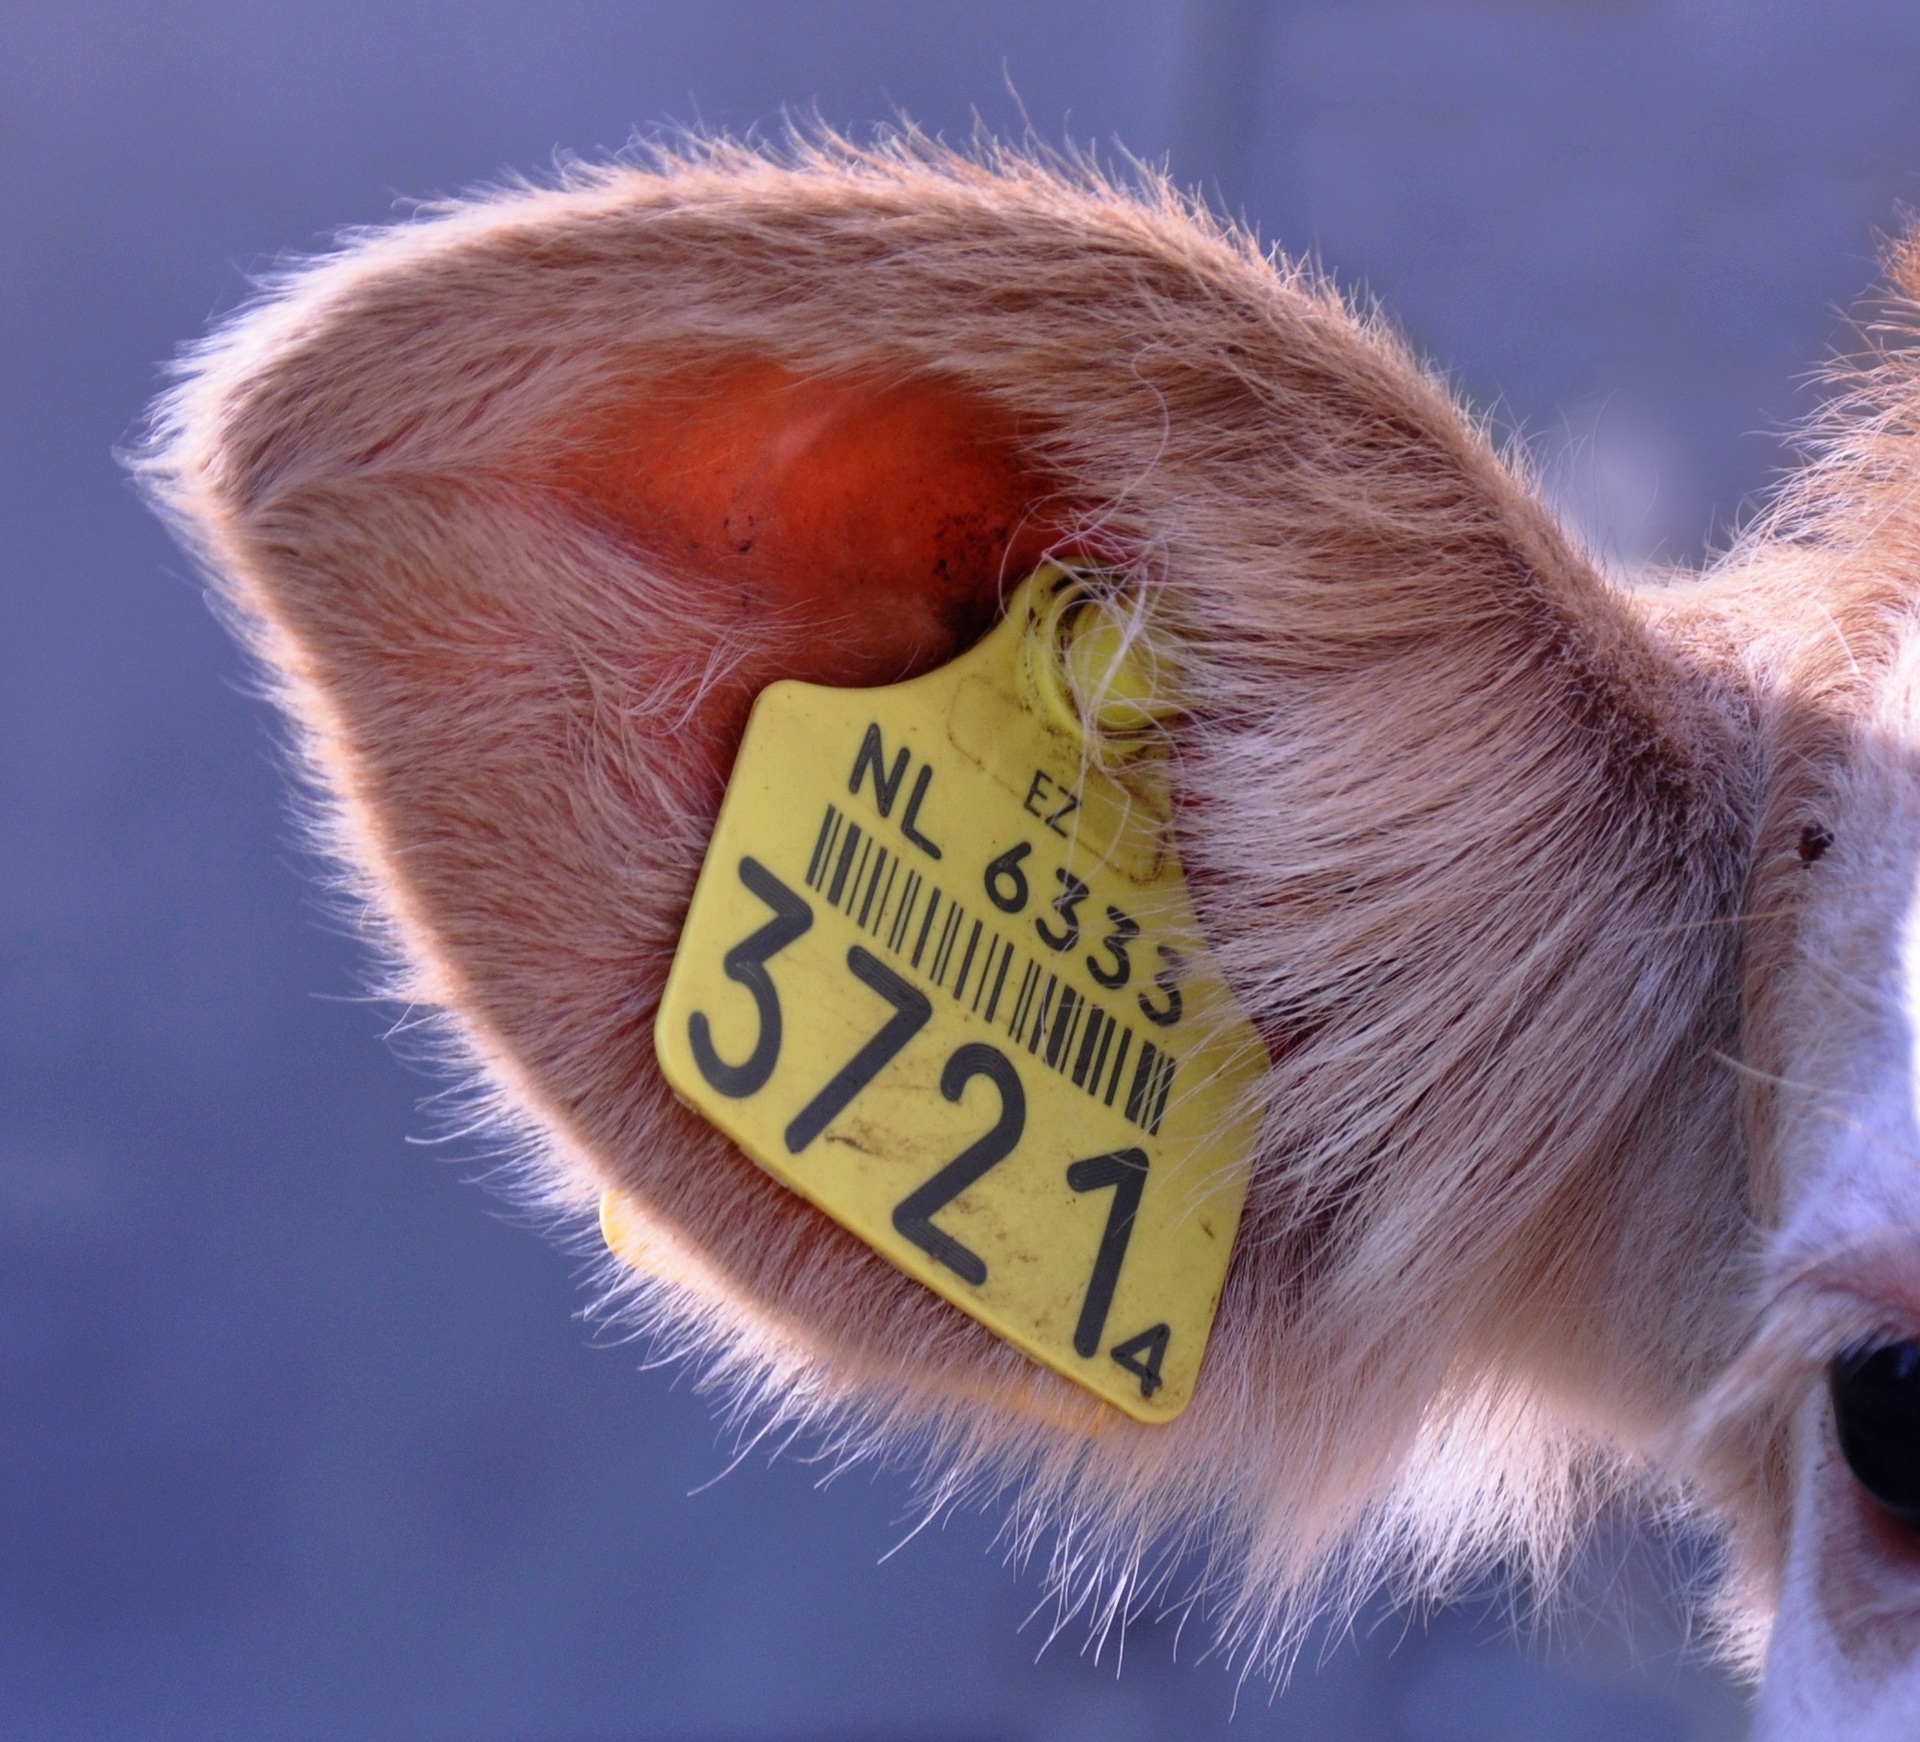
farm, number, animal, wildlife, cow, livestock, mammal, mane, blue, ear, yellow, pink, label, close up, human body, nose, whiskers, eye, head, hairy, tag, organ, ear tag, identification